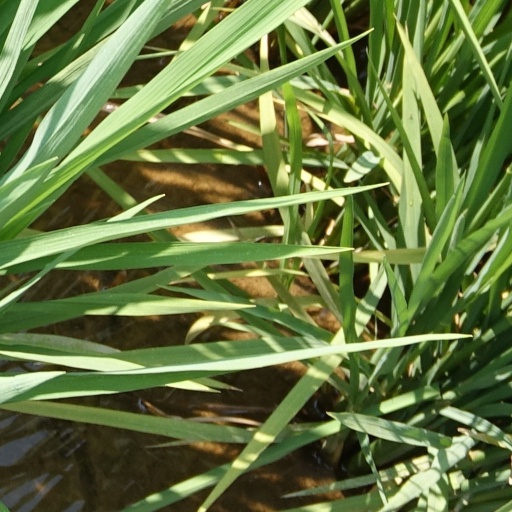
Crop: rice